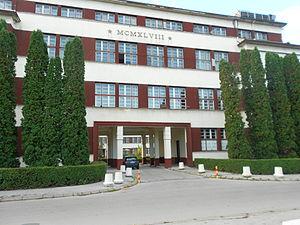
Elektronska Industrija Niš, souvent abrégé en EI Niš, est une entreprise serbe qui a son siège social à Niš, au sud-est de la Serbie. Elle est spécialisée dans la fabrication d'équipements électroniques et électrotechniques.